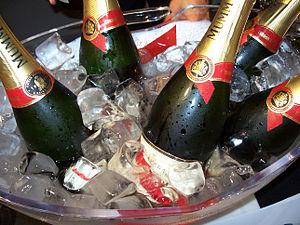
Champagne G. H. Mumm